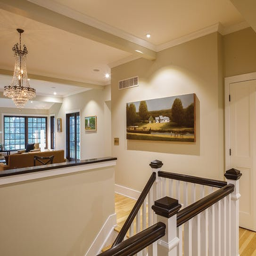
a painting by jockey shows the property the way